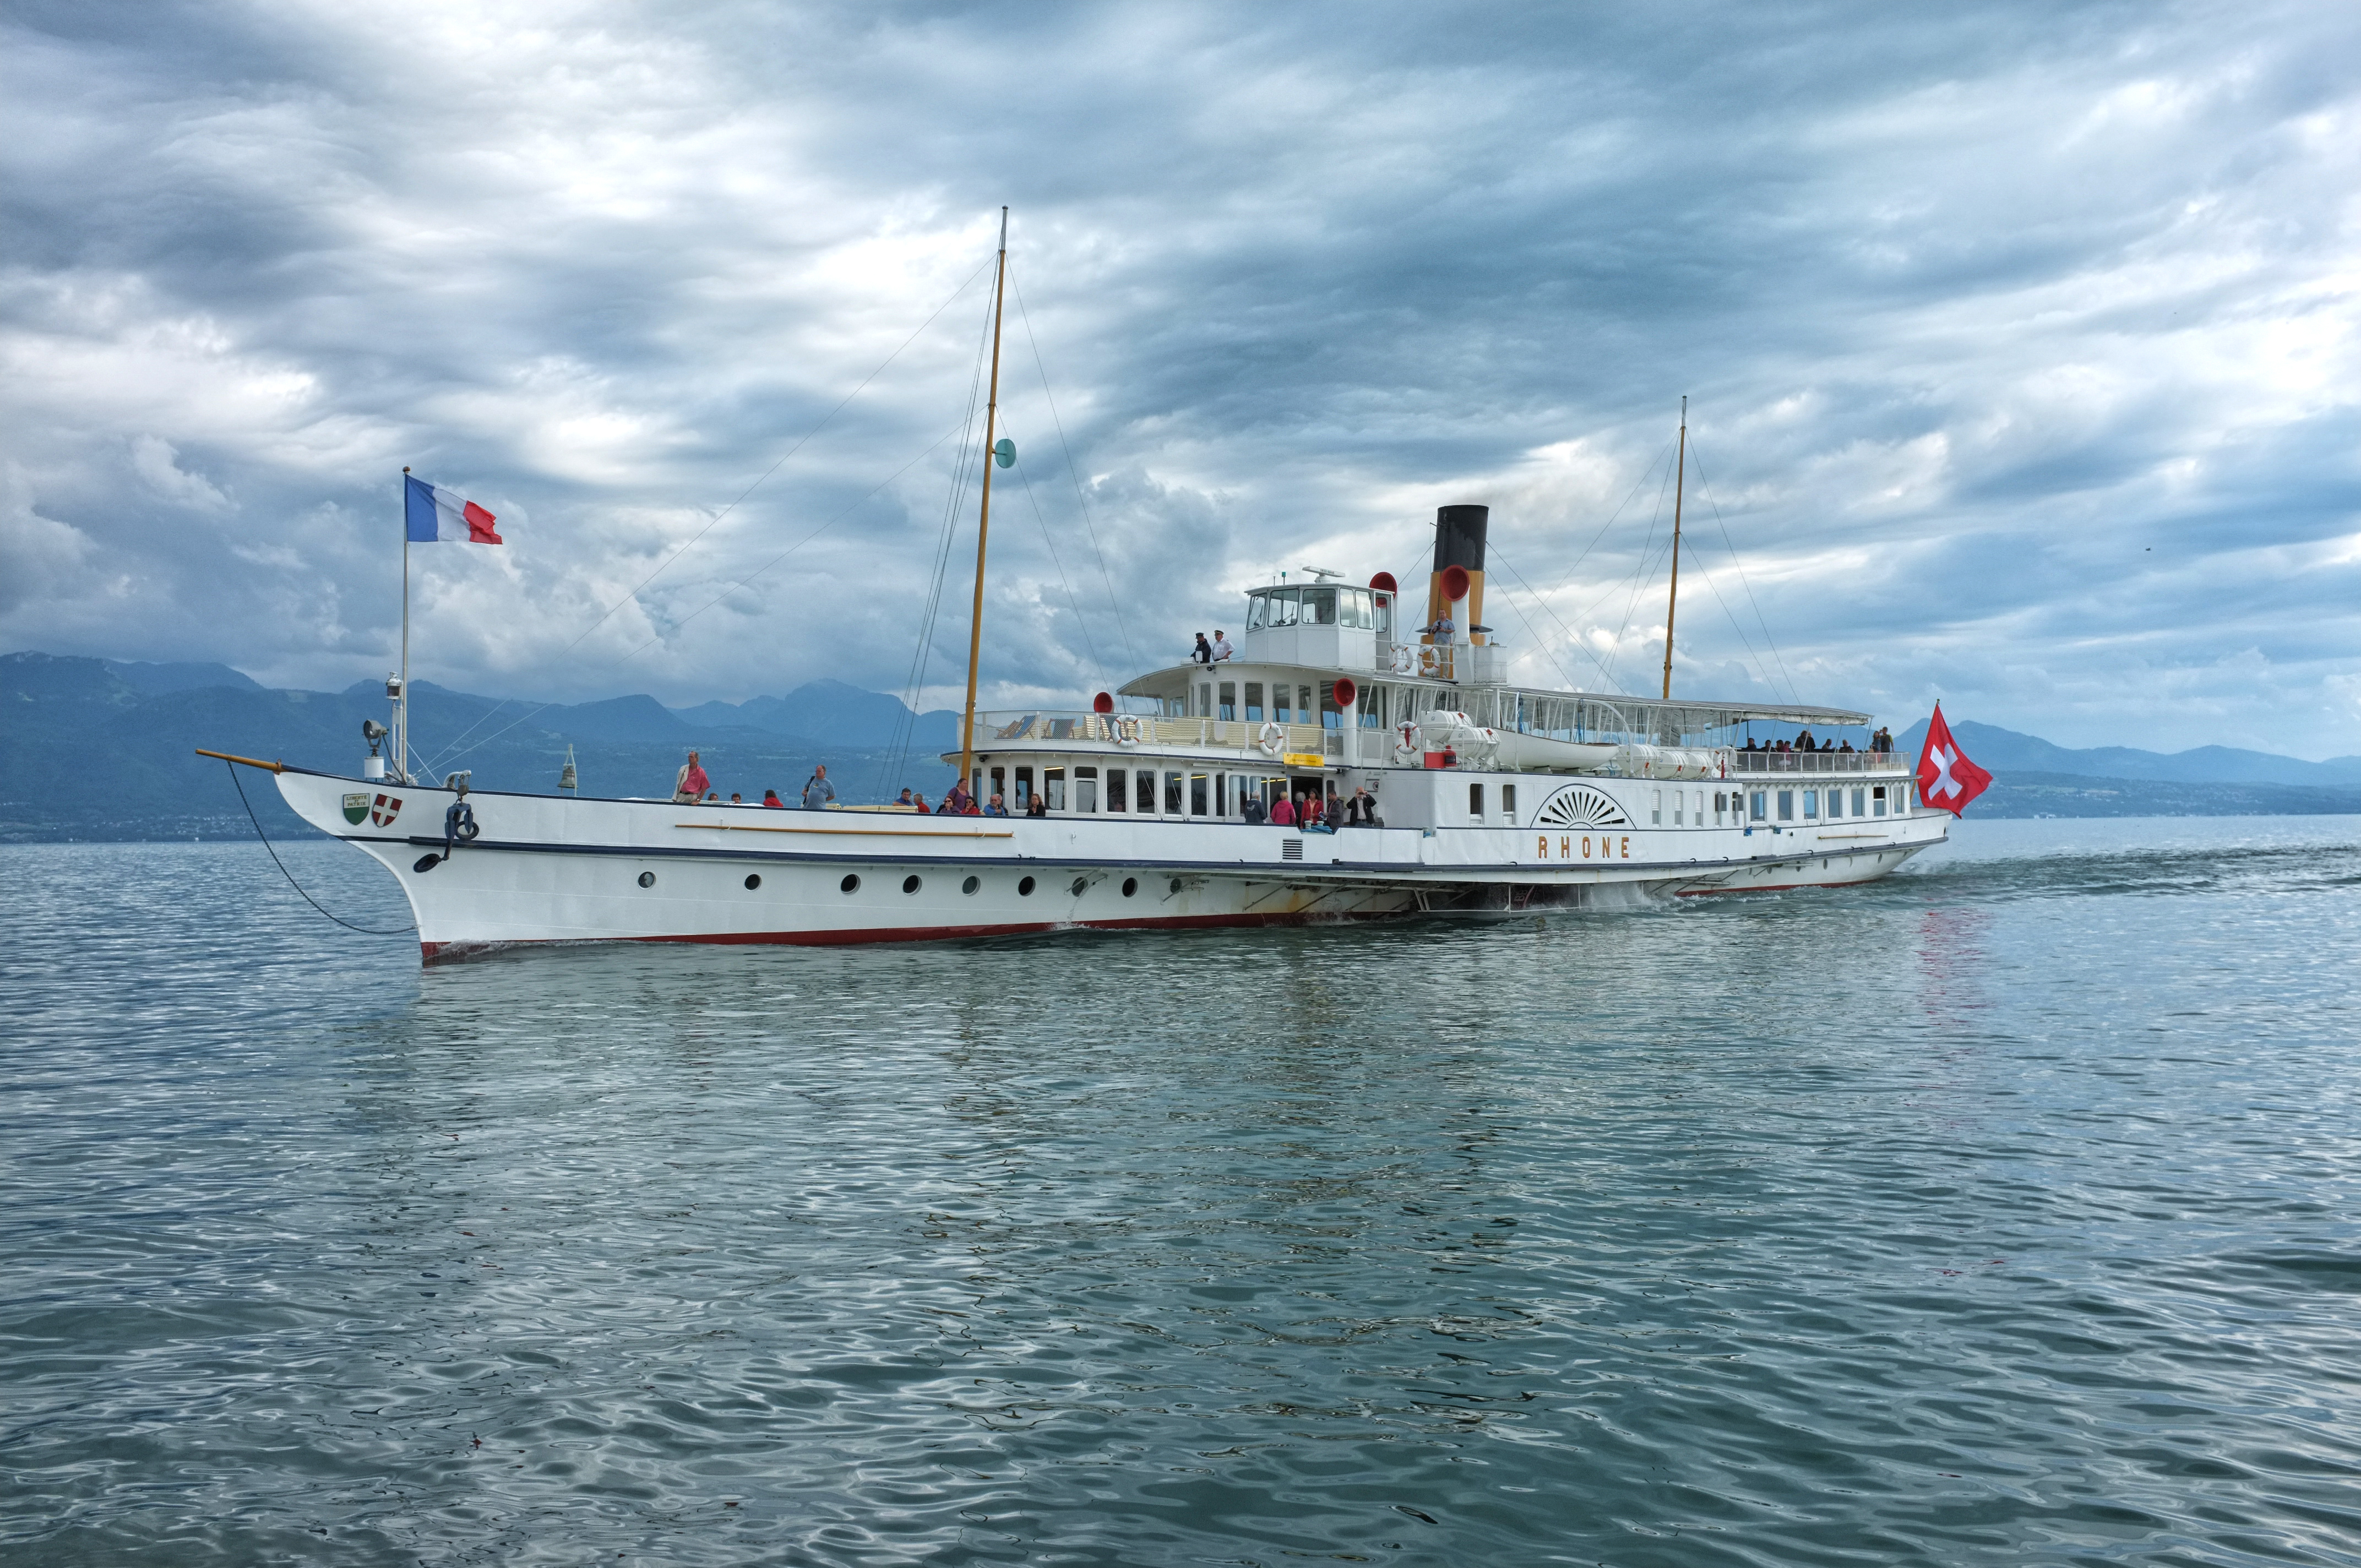
sea, coast, boat, ship, fujifilm, vehicle, cargo ship, ferry, 2012, x100, switzerland, channel, fuji, watercraft, finepixx100, lausanne, fishing vessel, coast guard, passenger ship, freight transport, fishing trawler, patrol boat, research vessel